Elvis Presley

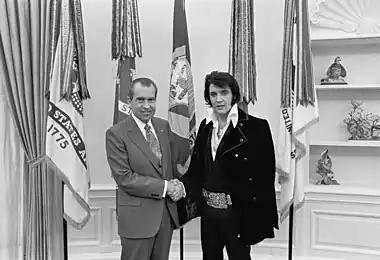
Presley meets US President Richard Nixon in the White House Oval Office, December 21, 1970.

On May 12, Presley reappeared on television as a guest on "". Also known as "Welcome Home Elvis", the show had been taped in late March, the only time all year Presley performed in front of an audience. Parker secured an unheard-of $125,000 for eight minutes of singing. The broadcast drew an enormous viewership.